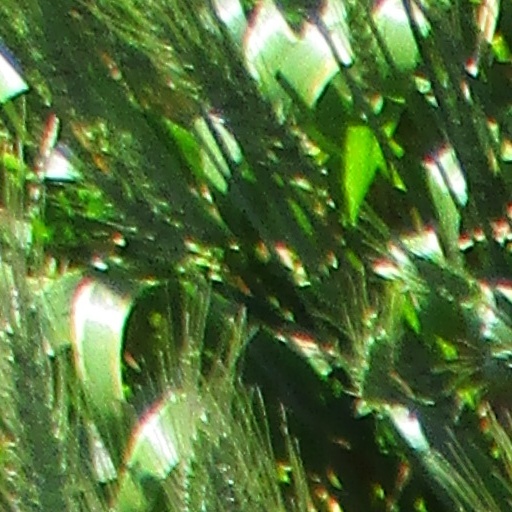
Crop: wheat